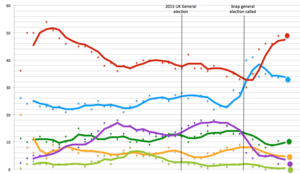
Des élections générales britanniques ont eu lieu le 7 mai 2015 pour élire la 56ᵉ législature du Parlement du Royaume-Uni.
Des élections générales britanniques ont eu lieu le 8 juin 2017 pour élire la 57ᵉ législature du Parlement du Royaume-Uni.
Cette page dresse la liste des sondages d'opinions relatifs aux élections générales britanniques de 2017. Tous les sondages présents dans cet article sont issus d'instituts membres du British Polling Council.